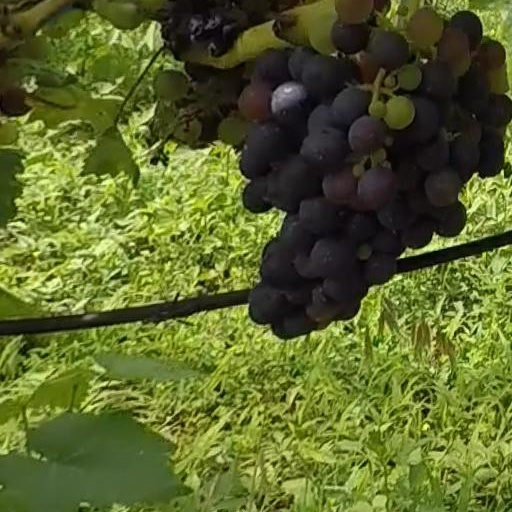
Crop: grape